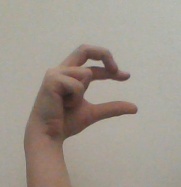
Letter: thal